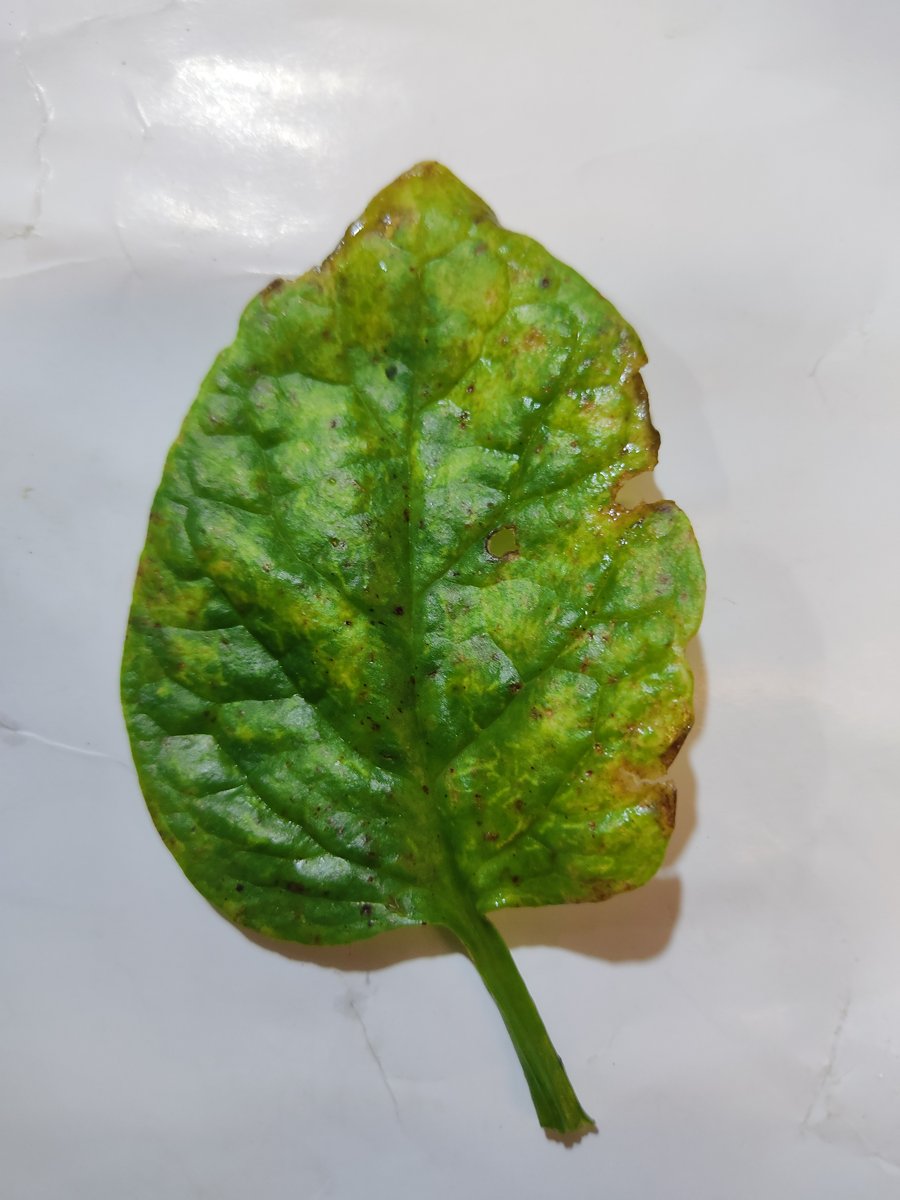
Label: Downy-Mildew